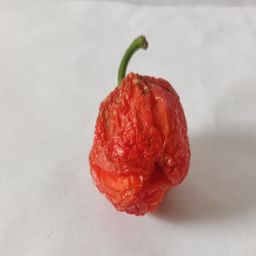
Crop: Bell Pepper
Quality: Dried